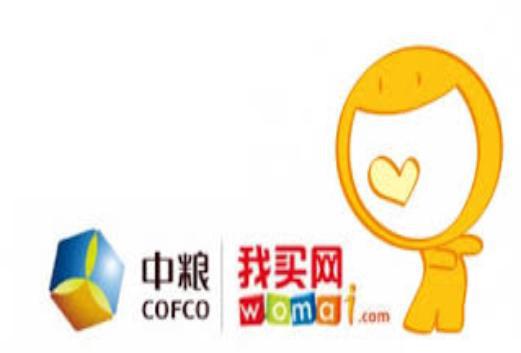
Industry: Others